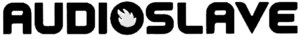
Audioslave est un supergroupe de rock américain originaire de Los Angeles, en Californie. Formé en 2001 et dissous en 2007, le quartette se composait du chanteur et guitariste Chris Cornell, ancien membre de Soundgarden, du guitariste Tom Morello, du bassiste Tim Commerford, et du batteur Brad Wilk, anciens membres de Rage Against the Machine. La presse spécialisée considère initialement Audioslave comme un amalgame entre Soundgarden et Rage Against the Machine, mais le deuxième album du groupe, Out of Exile, donne au groupe une véritable identité sonore.